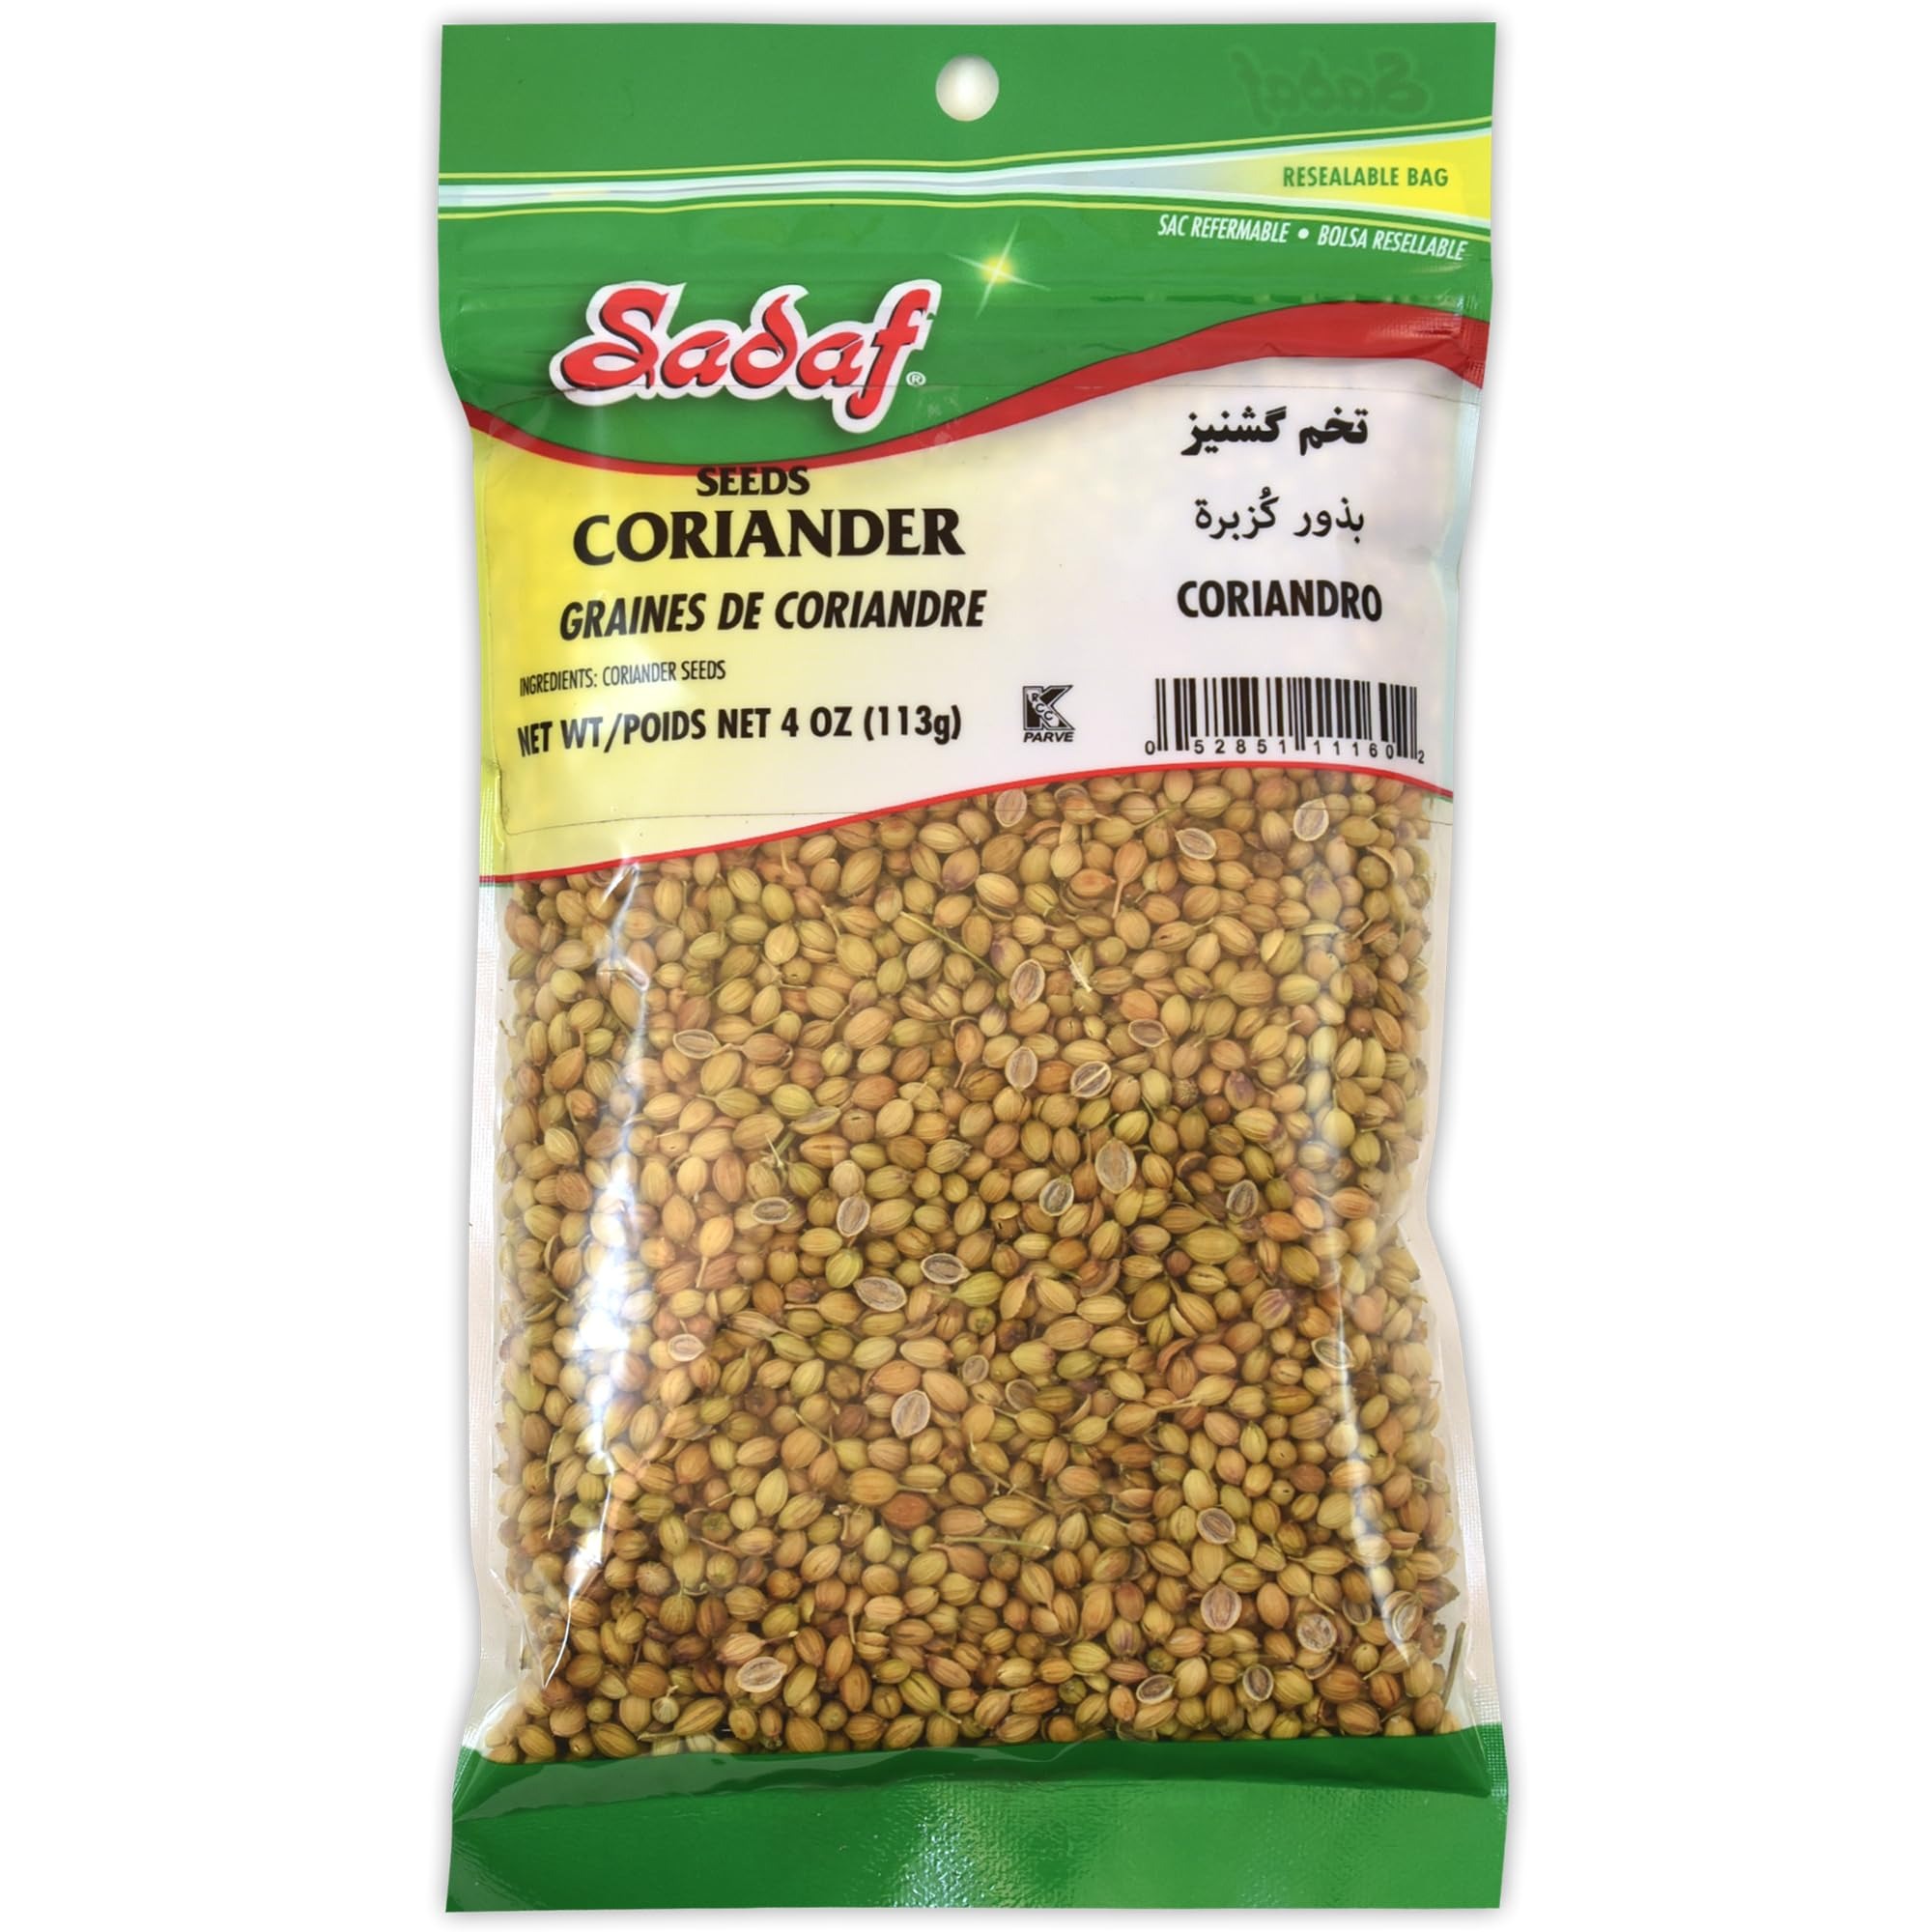
Item Name: Sadaf Coriander Seeds - Coriander Seeds Whole for Cooking and Food Flavoring - Mediterranean Cuisine - Semilla de Cilantro - Kosher - 4 Oz Resealable Bag
Bullet Point 1: VERSATILE: Discover the versatility of Sadaf Coriander Seeds in your kitchen. These whole seeds add a unique and delightful flavor to your favorite recipes. Grind them to a fine powder to create a rich seasoning for meat or use them as an aromatic condiment in soups, stews, marinades, and more.
Bullet Point 2: DELICIOUS FLAVOR: Elevate your culinary delights with the warm, slightly sweet, and citrusy taste of our Coriander Seeds. Sadaf premium quality seeds are carefully selected and packaged to ensure maximum freshness and flavor in every bite.
Bullet Point 3: PANTRY ESSENTIAL: Create delicious and authentic dishes in your own kitchen. Coriander seeds are an essential ingredient in many cuisines around the world, including Indian, Middle Eastern, and Latin American dishes. The perfect addition to your pantry
Bullet Point 4: STORAGE: Our Coriander Seeds come in a resealable bag, ensuring freshness and convenience for your culinary experiences. It allows for easy storage in your pantry or kitchen cabinet, keeping them organized and accessible whenever you need to add a delightful touch to your recipes.
Bullet Point 5: ALLERGEN: Packed on shared equipment with wheat, tree nuts, soy and sesame.
Value: 4.0
Unit: Ounce

Price: 9.89